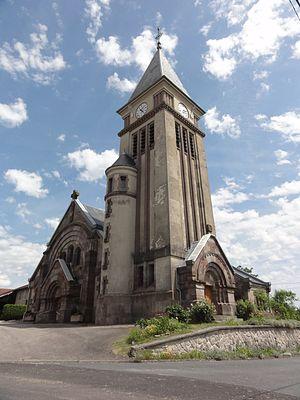
Harbouey (M-et-M) église
Harbouey est une commune française située dans le département de Meurthe-et-Moselle en région Grand Est.